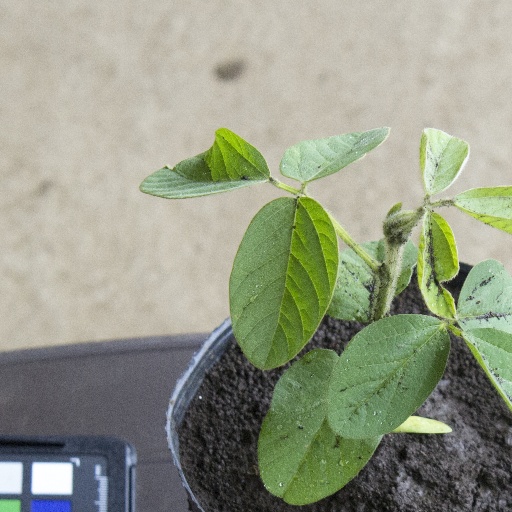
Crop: soybean